Benton Park, St. Louis

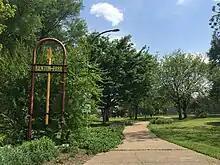
Benton Park in the neighborhood of the same name, May 2018

Benton Park is a neighborhood in southside St. Louis, Missouri, just west of the Soulard neighborhood. The official boundaries of the area are Gravois Avenue on the north, Cherokee Street on the south, I-55 on the east, and Jefferson Avenue on the west. Benton Park is unrelated to Benton Place, a private street located in Lafayette Square, St. Louis.